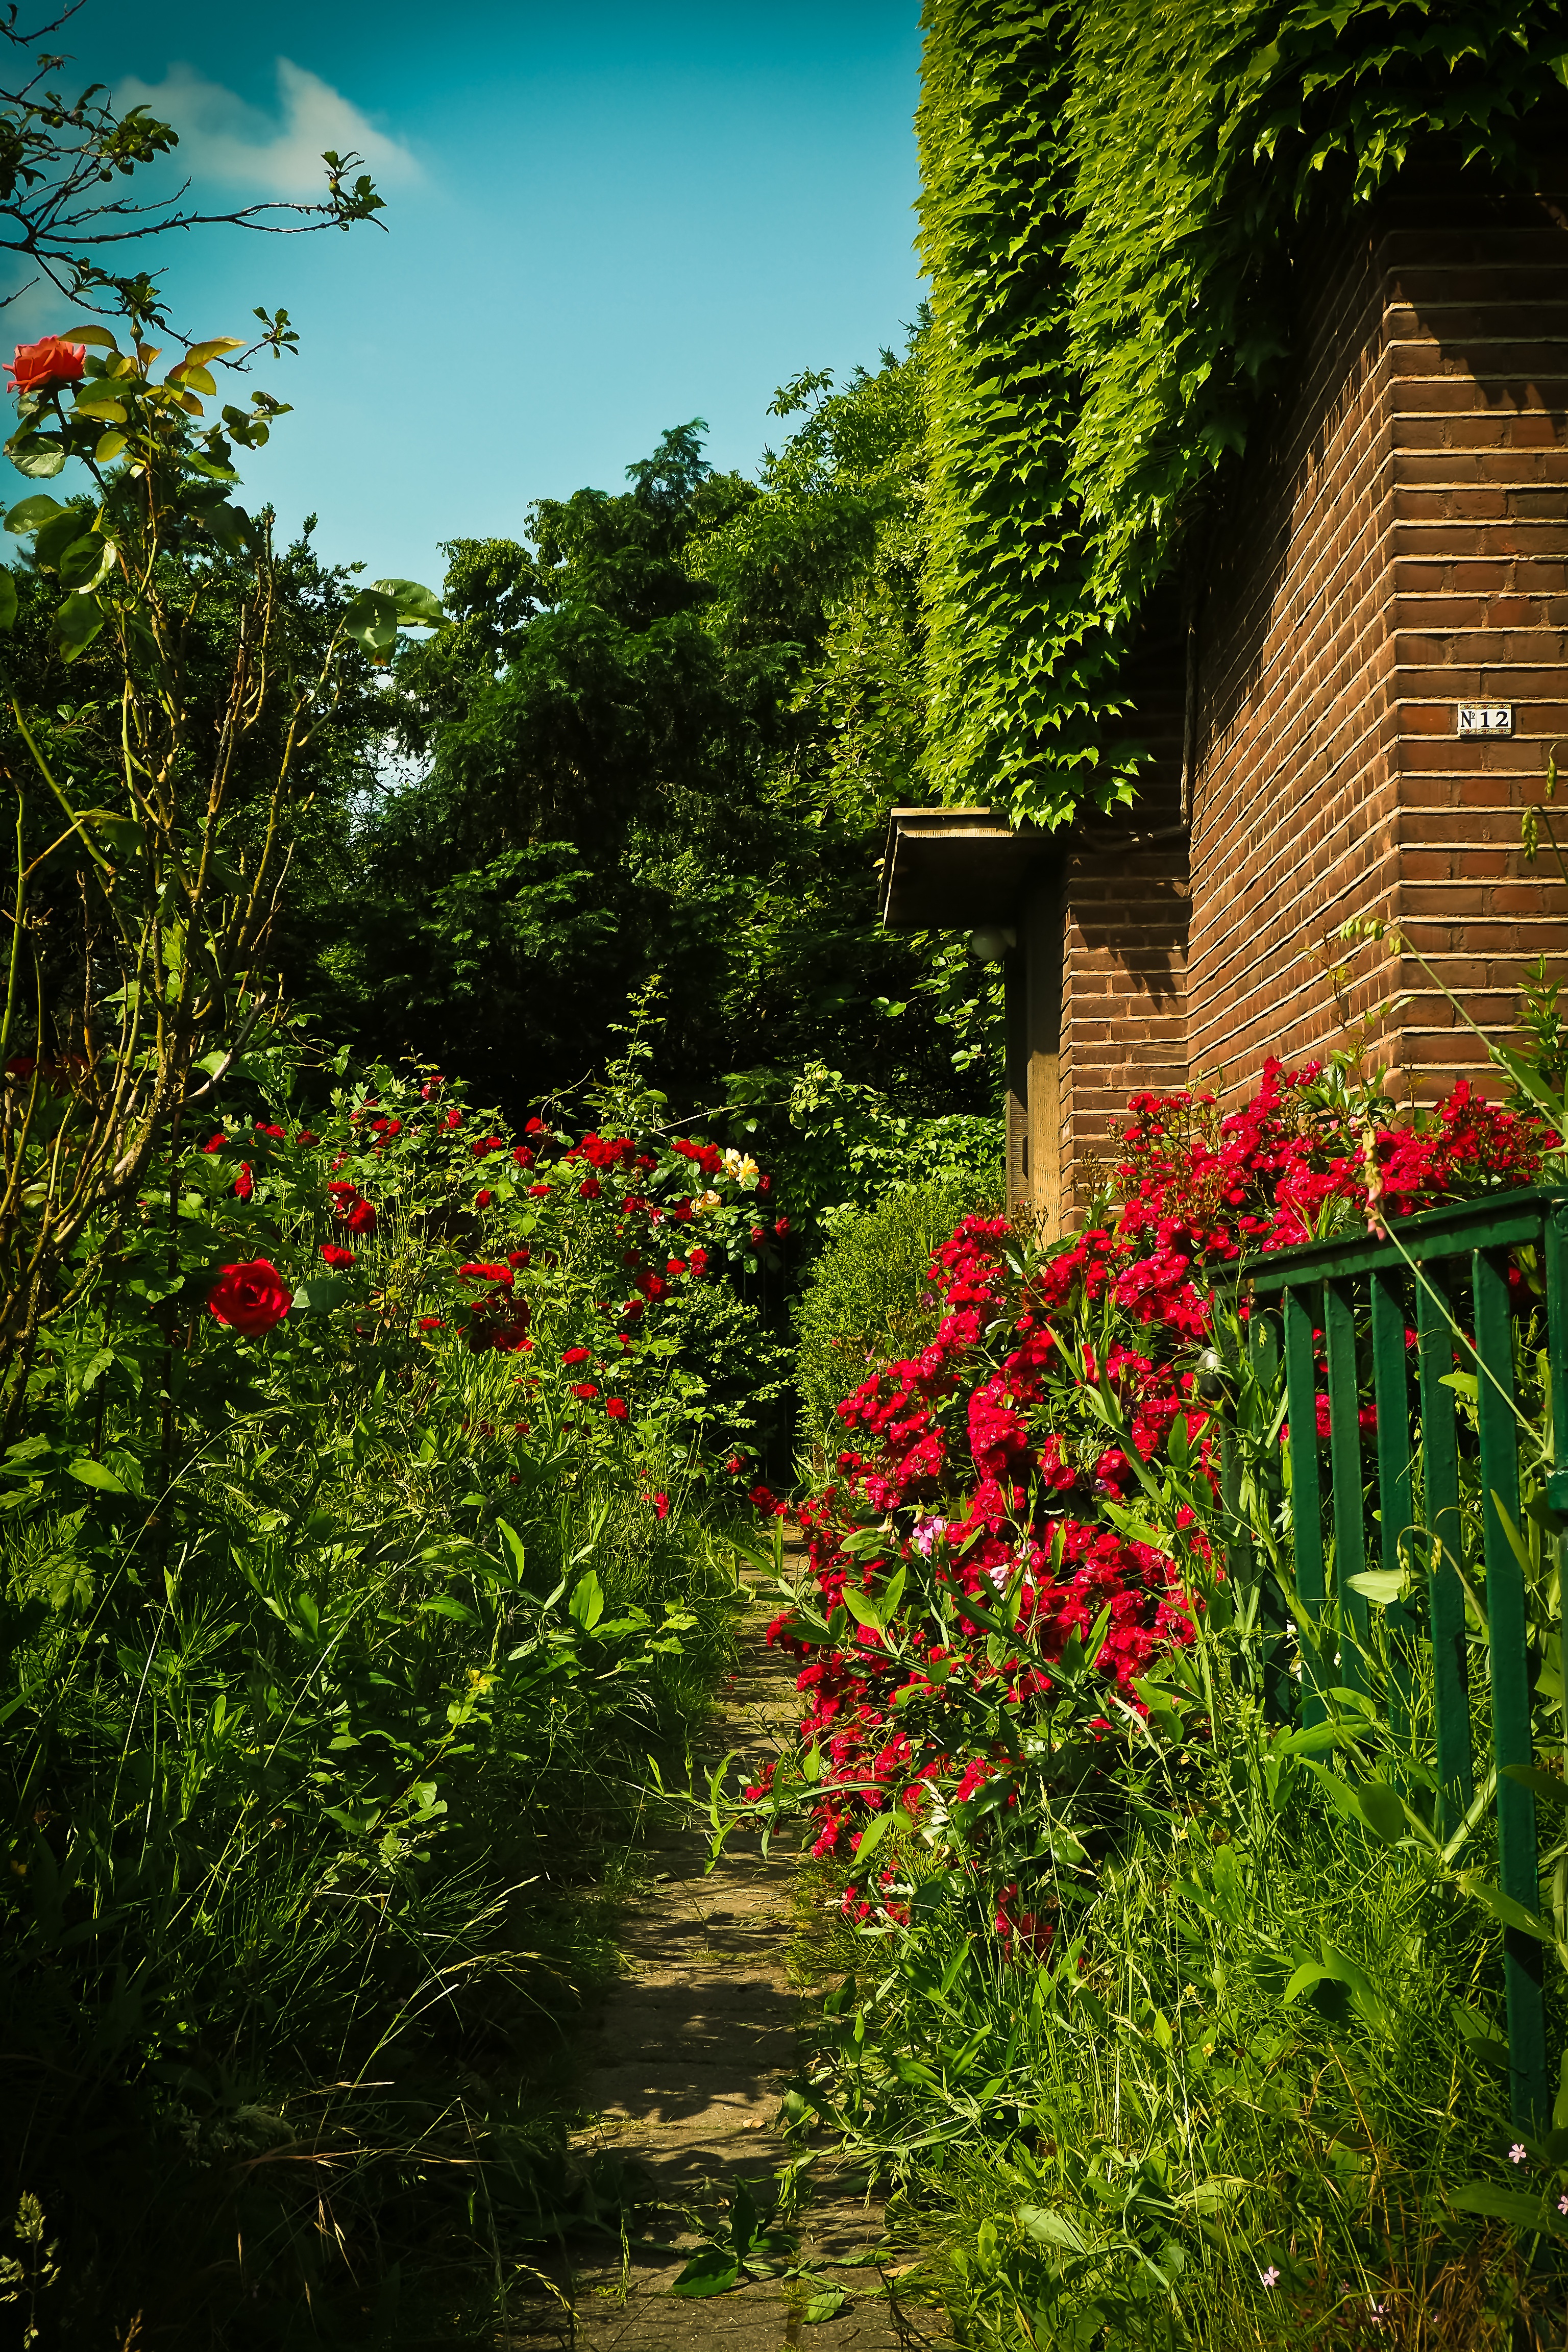
nature, grass, plant, lawn, meadow, sunlight, leaf, flower, bloom, wild, spring, green, jungle, autumn, backyard, botany, garden, flora, wild flower, flowers, shrub, botanical garden, woodland, yard, house entrance, of course, rural area, wild plants